Peggy Sue Got Married (musical)

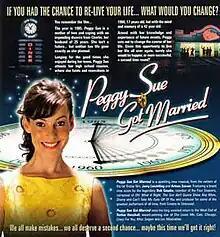
Promotional poster

Peggy Sue Got Married is a 2001 musical adapted from the 1986 Francis Ford Coppola film of the same name. The musical shares the same storyline as the movie, following a 42-year-old woman as she travels back in time to relive certain high school experiences.